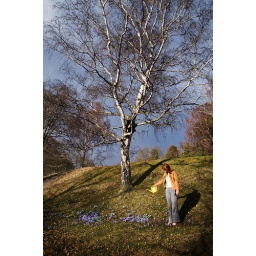
My colleague, Dace, watering the bluebells next to our office building upon my request, for the photo's sake.